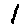
Label: 1